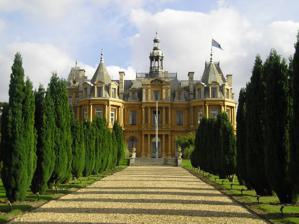
Building: Halton House
Country: United Kingdom
Year built: 1883
Country house in Chiltern Hills, Buckinghamshire, England Halton House, Buckinghamshire 51°46′52.92″N 0°43′35.06″W / 51.7813667°N 0.7264056°W / 51.7813667; -0.7264056 Halton House is a country house in the Chiltern Hills above the village of Halton in Buckinghamshire , England . It was built for Alfred Freiherr de Rothschild between 1880 and 1883. It is used as the main officers' mess for RAF Halton and is listed Grade II* on the National Heritage List for England . History There has been a manor house at Halton since the Norman Conquest , when it belonged to the Archbishop of Canterbury . Thomas Cranmer sold the manor to Henry Bradshaw, Solicitor-General in the mid-16th century. After remaining in the Bradshaw family for some considerable time, it was sold to Sir Francis Dashwood in 1720 and was then held in the Dashwood family for almost 150 years. The site of the old Halton House, or Manor, was west of the church in Halton village.  It had a large park, which was later bisected by the Grand Union Canal .  In June 1849 Sir George Dashwood auctioned the contents and, in 1853, the estate was sold to Lionel Freiherr de Rothschild . Lionel then left the estate to his son Alfred Freiherr de Rothschild in 1879. At this time the estate covered an approximately 1,500-acre (610-hectare) triangle between Wendover , Aston Clinton , and Weston Turville . Construction It is thought the architect was William R. Rodriguez (also known as Rogers), who worked in the design team of William Cubitt and Company , the firm commissioned to build and oversee the project in 1880. Just three years later the house was finished. The house was widely criticised by members of the establishment. The architect Eustace Balfour , a nephew of the Marquess of Salisbury ,  described it as a "combination of French Chateau and gambling house",  and one of Gladstone 's private secretaries called it an "exaggerated nightmare". Sale to RAF At Halton all were entertained by Alfred Freiherr de Rothschild. However, Halton's glittering life lasted less than thirty years, with the last party being in 1914 at the outbreak of World War I .  Devastated by the carnage of the war, Freiherr de Rothschild's health began to fail and he died in 1918. Alfred had no legitimate children, so the house was bequeathed to his nephew Lionel Nathan de Rothschild . He detested the place and sold the contents at auction in 1918. The house and by now diminished estate were purchased for the Royal Air Force by the Air Ministry for what was even then a low price of £115,000 (equivalent to £ 7.08 million in 2023 pounds). Officers Mess Shortly after the RAF acquired the Halton estate, the house became RAF Halton's officers mess .  On 1 January 1920 RAF Halton was upgraded to a command and the headquarters element moved into Halton House.  Although the House no longer functions as a headquarters, it remains an officers mess. A new dining room was built at the rear of the servants' wing of the house in the 1960s. Architecture For the style of the house Alfred was probably influenced by that of plans for the nearly completed Waddesdon Manor , the home of Baron Ferdinand de Rothschild , his brother-in law.  While not so large there is a resemblance, but other continental influences appear to have crept in: classical pediments jut from mansard roofs, spires and gables jostle for attention, and the whole is surmounted by a cupola .  The front of the house features a porte-cochère . A Rothschild cousin described it as: "looking like a giant wedding cake". If the outside was extravagant, the interior was no anti-climax.  The central hall (not unlike the galleried two-storey hall at Mentmore Towers ) was furnished as the "grand salon".  Two further drawing rooms (the east and west) continued the luxurious theme.  The dining and billiards rooms too were furnished with 18th-century panelling and boiseries .  The theme continued up the grand, plaster panelled staircase to the bedrooms.  The whole was furnished in what became known as "Le Style Rothschild", that is, 18th-century French furniture, boulle, ebony, and ormolu , complemented by Old Masters and fine porcelain. A huge domed conservatory known as the winter garden was attached to the house. In media Halton House is also used frequently as a film set and is often seen in cinemas and on televisions around the world. It has been featured in: Jeeves and Wooster (Series 3, Episode 1 "Bertie Sets Sail" – 1992) Evita (1996 musical film based on the life of Eva Perón ) The World Is Not Enough (1999 James Bond film) An Ideal Husband (1999 film based on the play by Oscar Wilde ) What a Girl Wants (2003 film) Bride and Prejudice (2004 Bollywood -style film adaptation of Jane Austen 's 1813 novel) The Queen (2006 film) Flyboys (2006 film) Diana: Last Days of a Princess (2007 docudrama) The King's Speech (2010 historical drama) Downton Abbey (Series 2, Episode 6 - 2011).  The interior only was used as "Haxby Park", home of Sir Richard Carlisle, a suitor of Lady Mary Crawley during Season 2. Agatha Christie's Poirot (Series 13, Episode 4 The Labours of Hercules 2013). Exterior, main hall, dining room and terrace, used as a Swiss hotel in the Alps. Endeavour episode 2 series 2 The Crown (2016) Season 1 Episode 5 "Smoke And Mirrors" As the French home of the Duke and Duchess of Windsor and as the interior of the Hôtel Ritz Paris . Bridgerton (2020) Used as the interior of the Bridgerton House in London Enola Holmes (film) (2020) Used for the Lyon's ball scene and where Enola is arrested in front of Tewkesbury Cruella (film) (2021) Used as the interior of Baroness' first Party where the champagne glasses fell See also Rothschild properties in England References